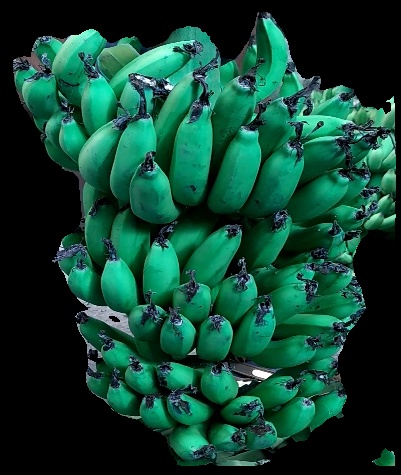
Variety: pachbale
Grade: grade3